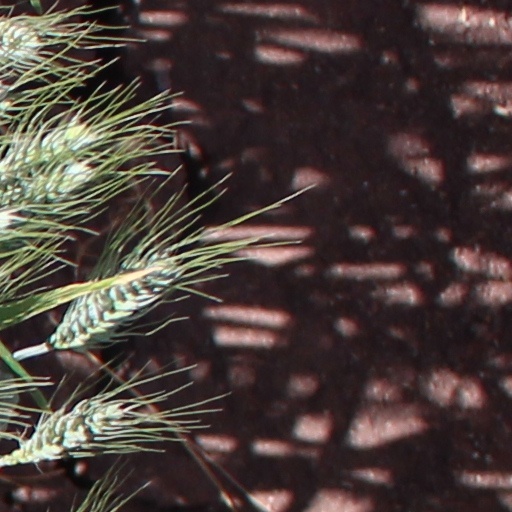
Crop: wheat